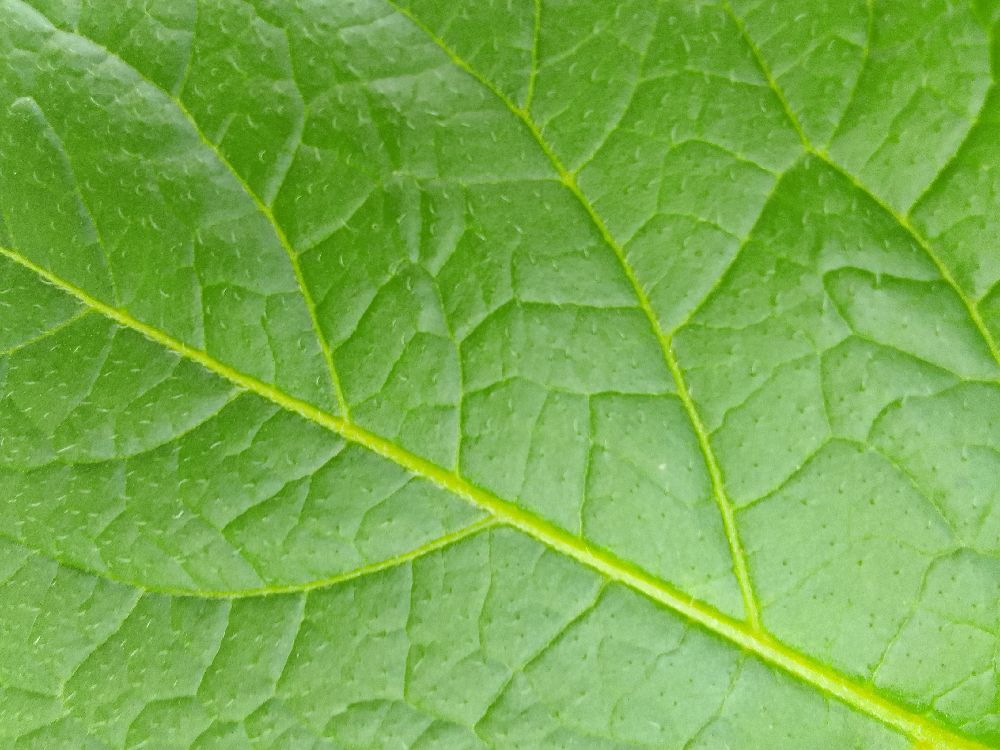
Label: Healthy